Siddha Yoga

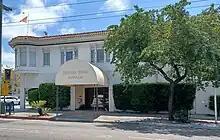
Oakland Ashram, California

From August 27 to 30, 1974, Muktananda led the first Shaktipat Intensive in Aspen, Colorado. Through Shaktipat Intensives, created by Muktananda, participants are said to receive shaktipat initiation (the awakening of Kundalini Shakti that is said to reside within a person) and to deepen their practice of Siddha Yoga meditation. Historically, Shaktipat initiation had been reserved for the few who had done many years of spiritual service and practices; Muktananda offered this initiation to newcomers and yogis alike.